Vadamanappakkam

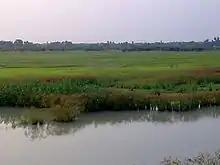
Agriculture lands

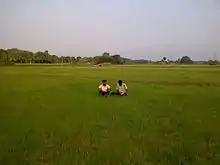
Agriculture lands

Tanks are part of an ancient tradition of harvesting and preserving the local rainfall and water from streams and rivers for later use, primarily for agriculture and drinking water, but also for sacred bathing and rituals. Often a tank was constructed across a slope so to collect and store water by taking advantage of local mounds and depressions. Tank use is critical, especially in parts of South India without perennial rainfall where water supply replenishment is dependent on a cycle of dry seasons alternating with monsoon seasons.